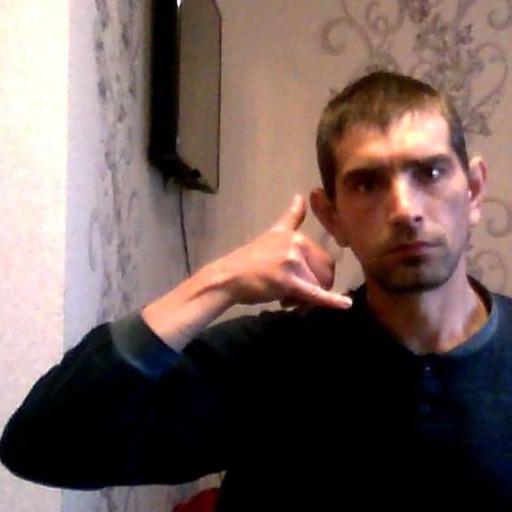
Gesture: call